Simon Finnigan

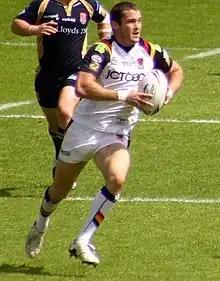

Simon Finnigan (born 8 December 1981) is a rugby league coach and former player who was most recently the head coach of the Widnes Vikings in the Championship and was previously head coach at Newcastle Thunder and an assistant coach at the Toronto Wolfpack. An Ireland international , he played in the Super League for the Widnes Vikings, Salford City Reds, Bradford Bulls and the Huddersfield Giants, and in the Championship for the Leigh Centurions.